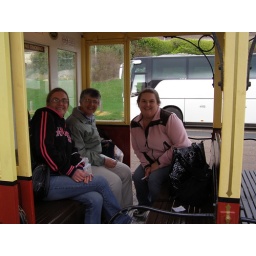
We rode a cute little electric train in Brighton!